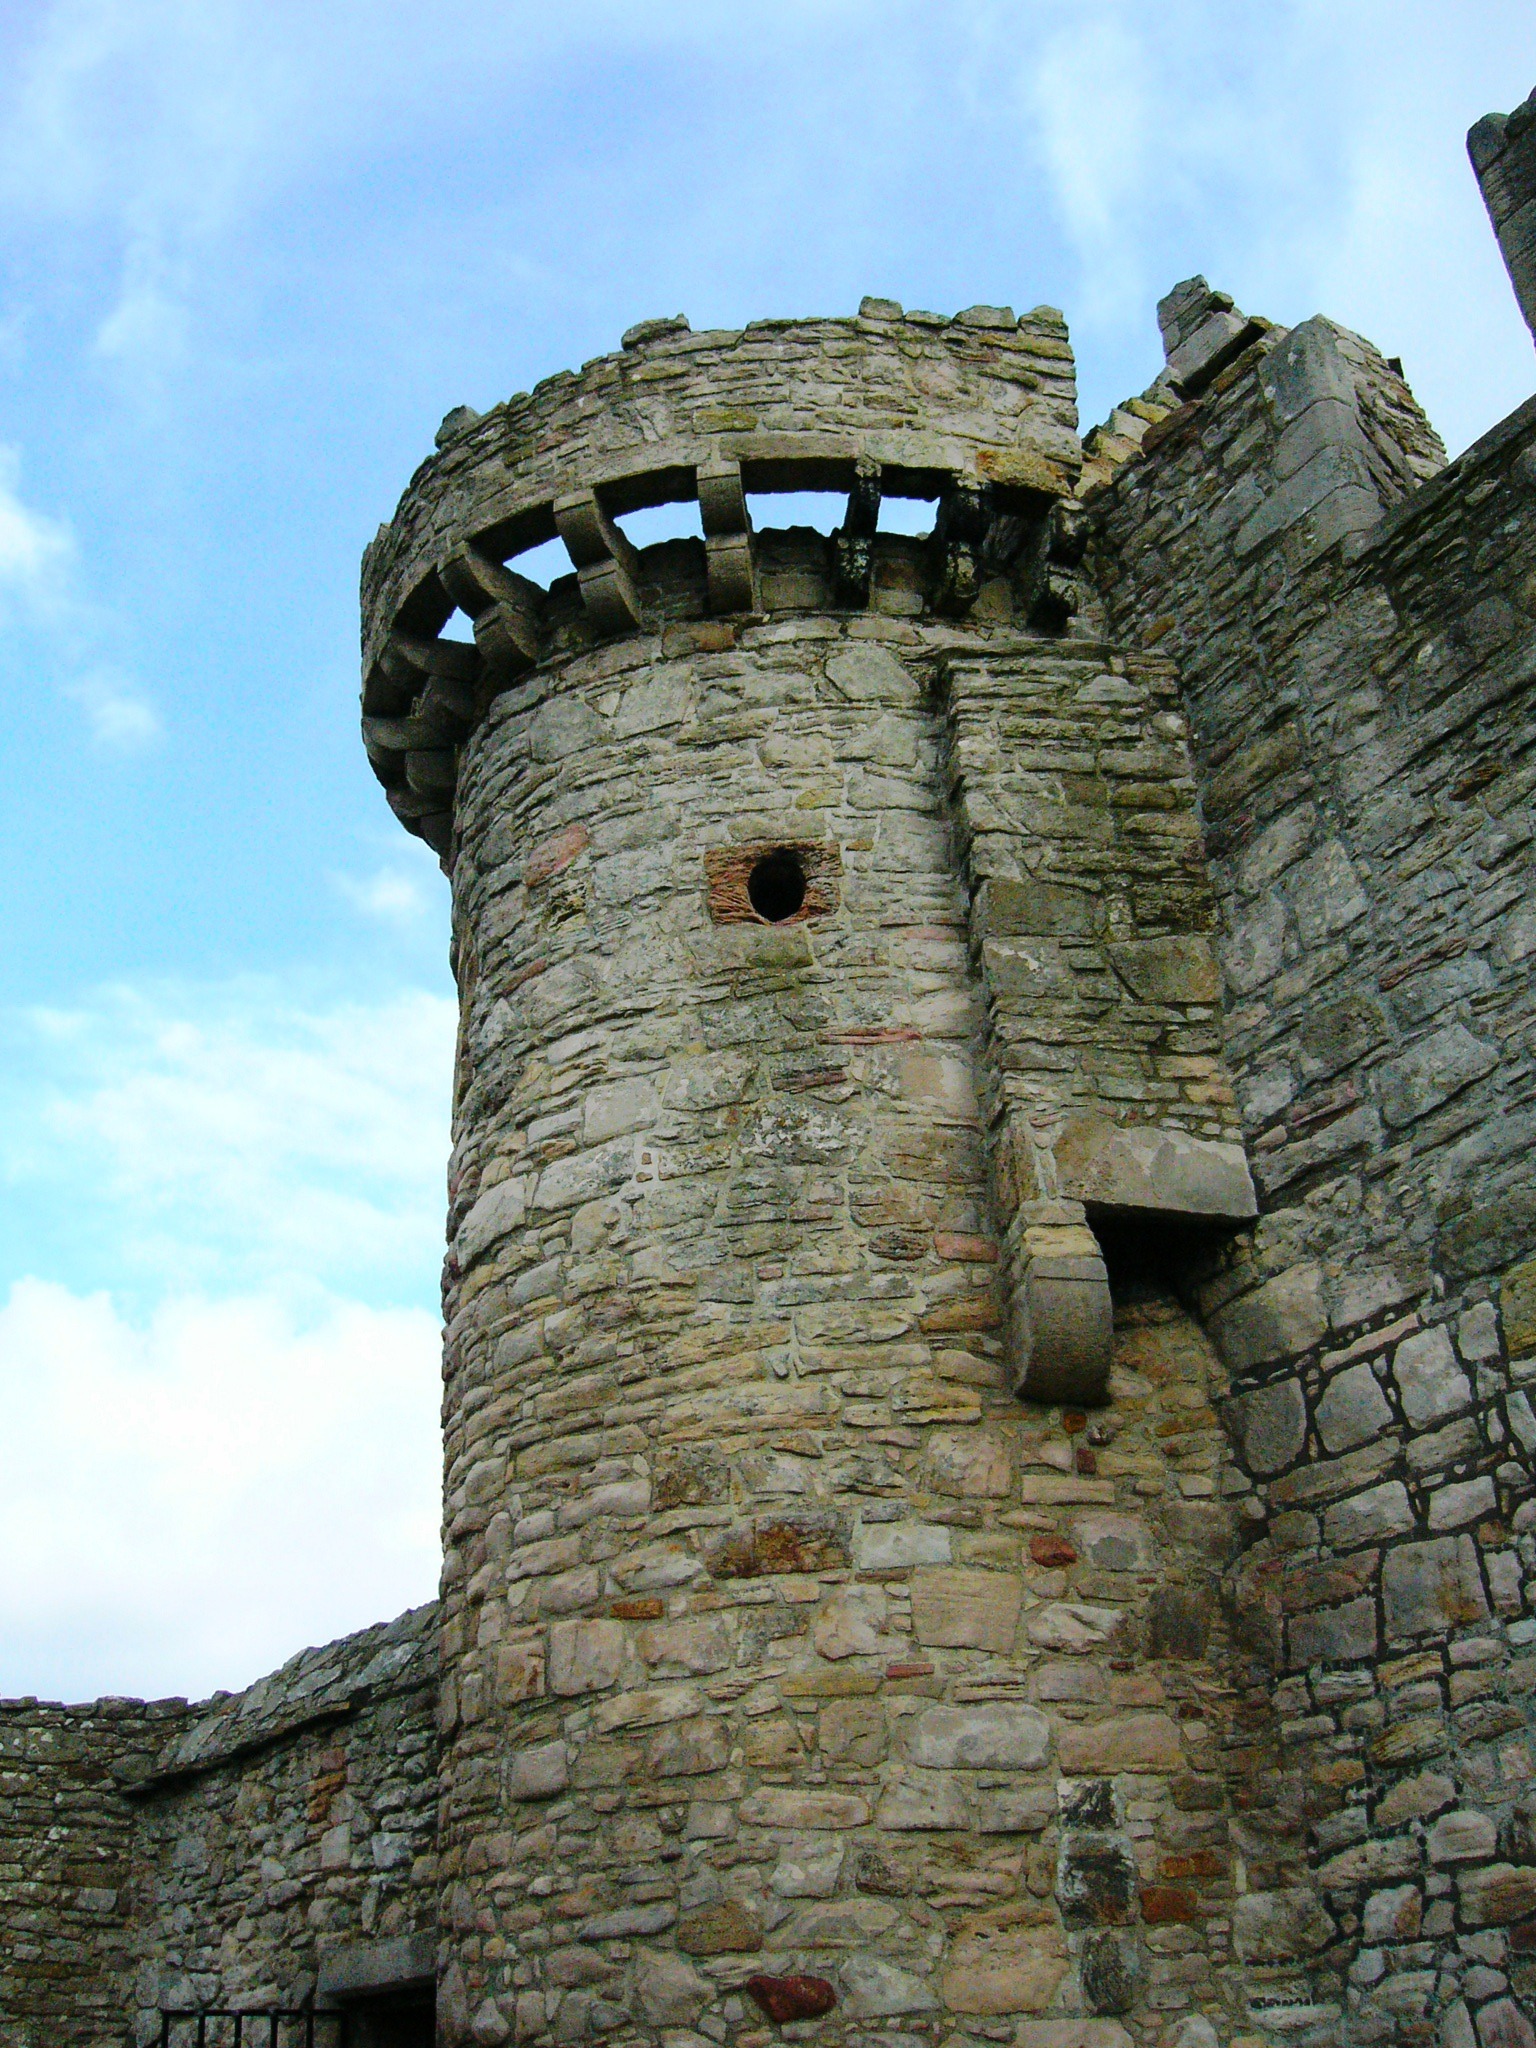
rock, architecture, building, wall, tower, castle, landmark, historic, fortification, ruin, fortress, temple, towers, ruins, monastery, history, scotland, edinburgh, middle ages, archaeological site, castle ruins, ancient history, scottish castle, craigmillar castle